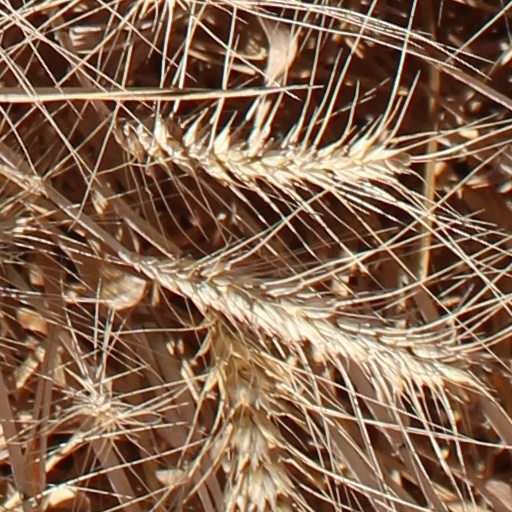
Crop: wheat